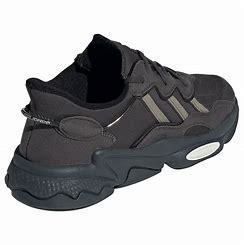
Brand: Adidas
Model: Ozweego